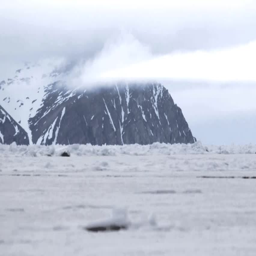
landscape of an ice floe and distant mountain range